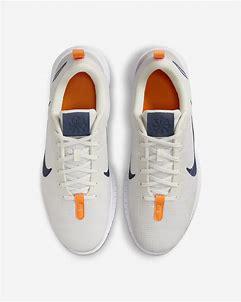
Brand: Nike
Model: Flex Experience Run 12